Fairy chess piece

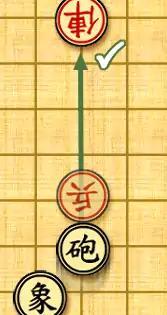
The long-range threat of a cannon: move shown is of 砲 (here it is capturing "俥").

A hopper is a piece that moves by jumping over another piece (called a hurdle). The hurdle can be any piece of any color. Unless it can jump over a piece, a hopper cannot move. Note that hoppers generally capture by taking the piece on the destination square, "not" by taking the hurdle (as is the case in checkers). The exceptions are locusts which are pieces that capture by hopping over its victim. They are sometimes considered a type of hopper.